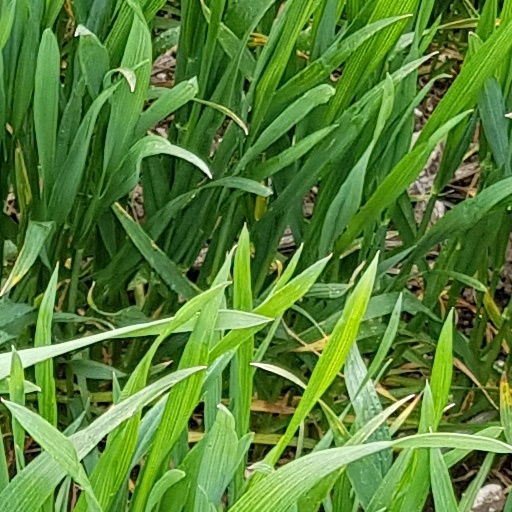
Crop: wheat